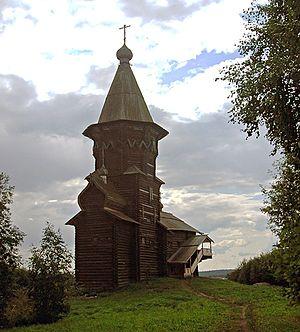
Cet article recense les sites concernés par l'observatoire mondial des monuments en 2002.